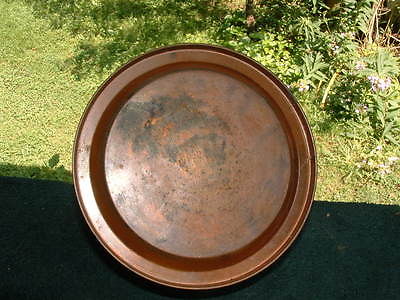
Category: kettle